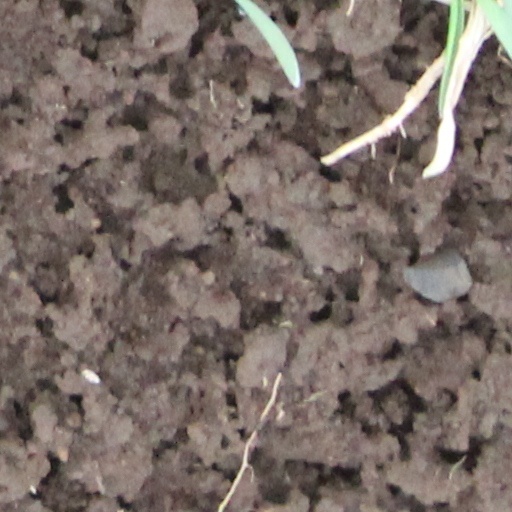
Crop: wheat